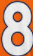
Number: 8